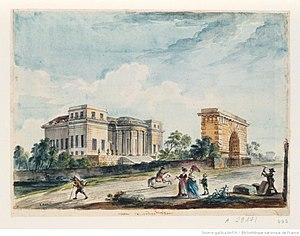
L'hôtel Thellusson était un luxueux hôtel particulier construit à Paris en 1778 par Claude-Nicolas Ledoux pour Marie-Jeanne Girardot de Vermenoux, veuve du banquier genevois Georges-Tobie de Thellusson, actionnaire de la Banque Girardot.
Georges-Tobie de Thellusson est né le 18 janvier 1728 à Paris et mort en 1776. Résident de la République de Genève à Paris, il poursuit le commerce de la banque fondé par son père Isaac de Thellusson avec son oncle Isaac Vernet.